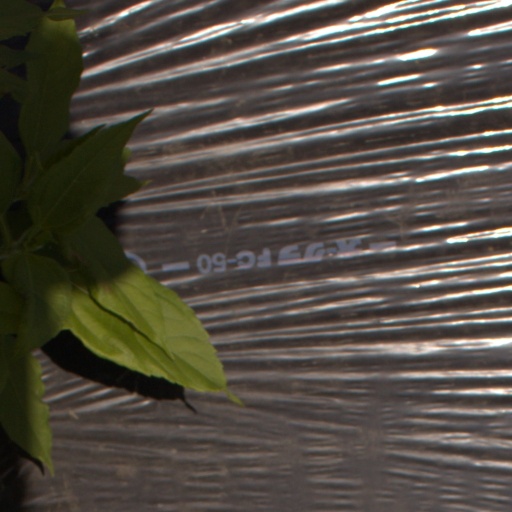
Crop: Jerusalem artichoke